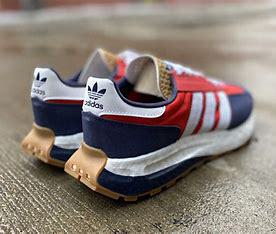
Brand: adidas
Model: originals Adidas Originals Retropy E5